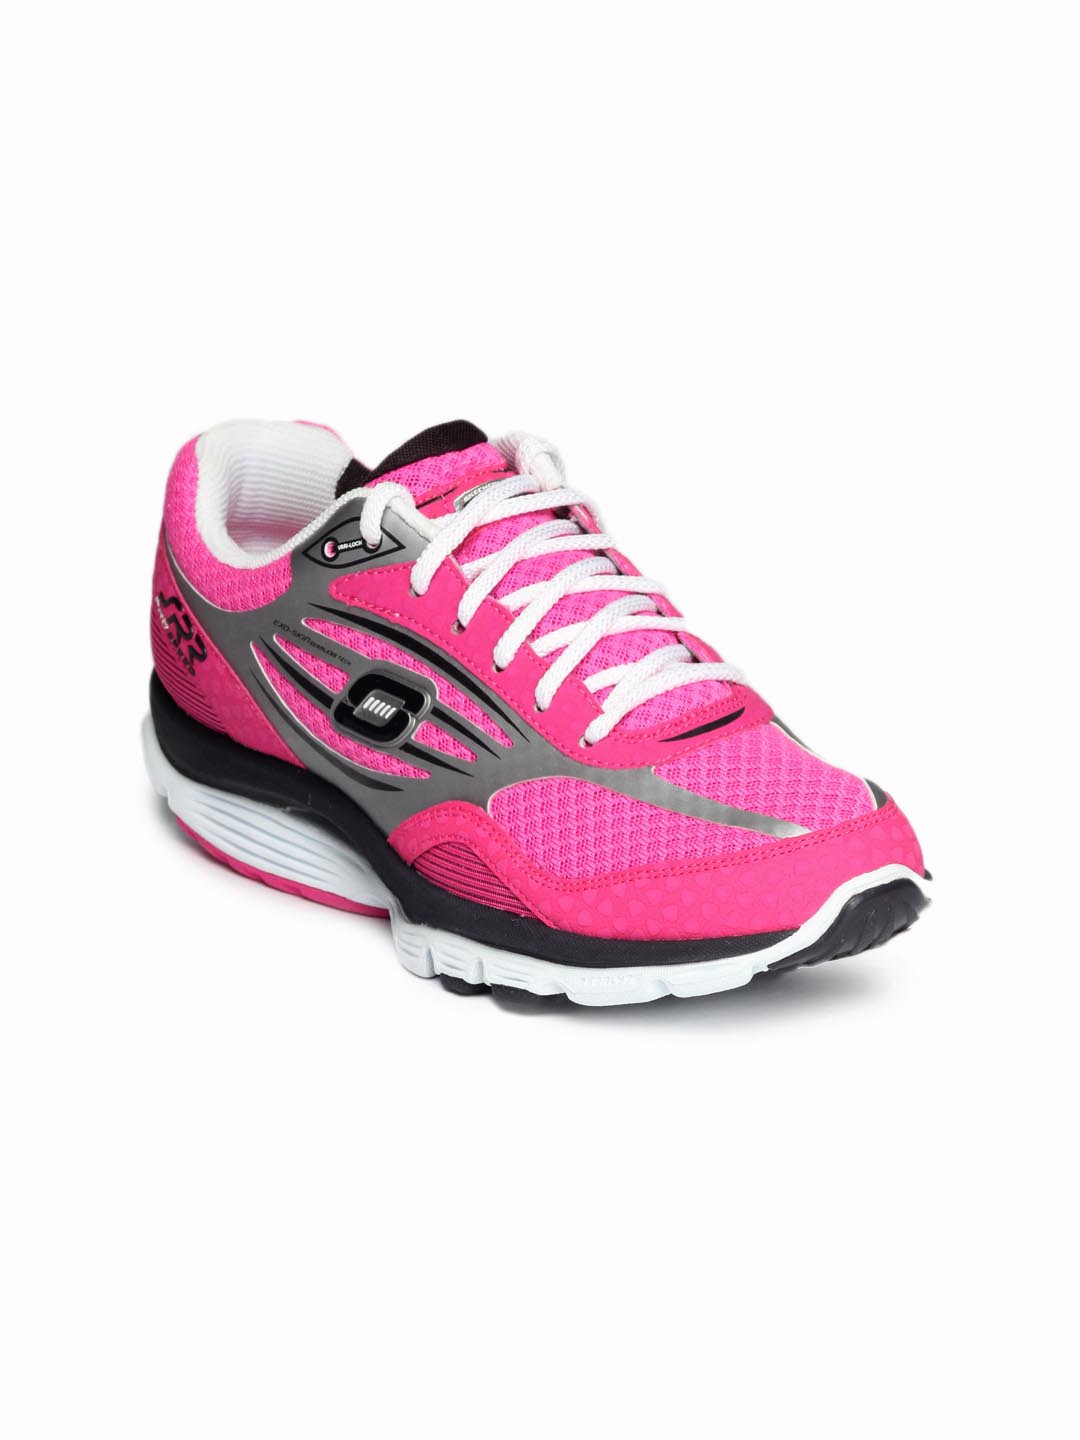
Skechers Women Pink Sports Shoes
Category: Footwear / Shoes / Sports Shoes
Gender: Women
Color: Pink
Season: Summer 2012
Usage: Sports